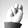
ASL letter: N